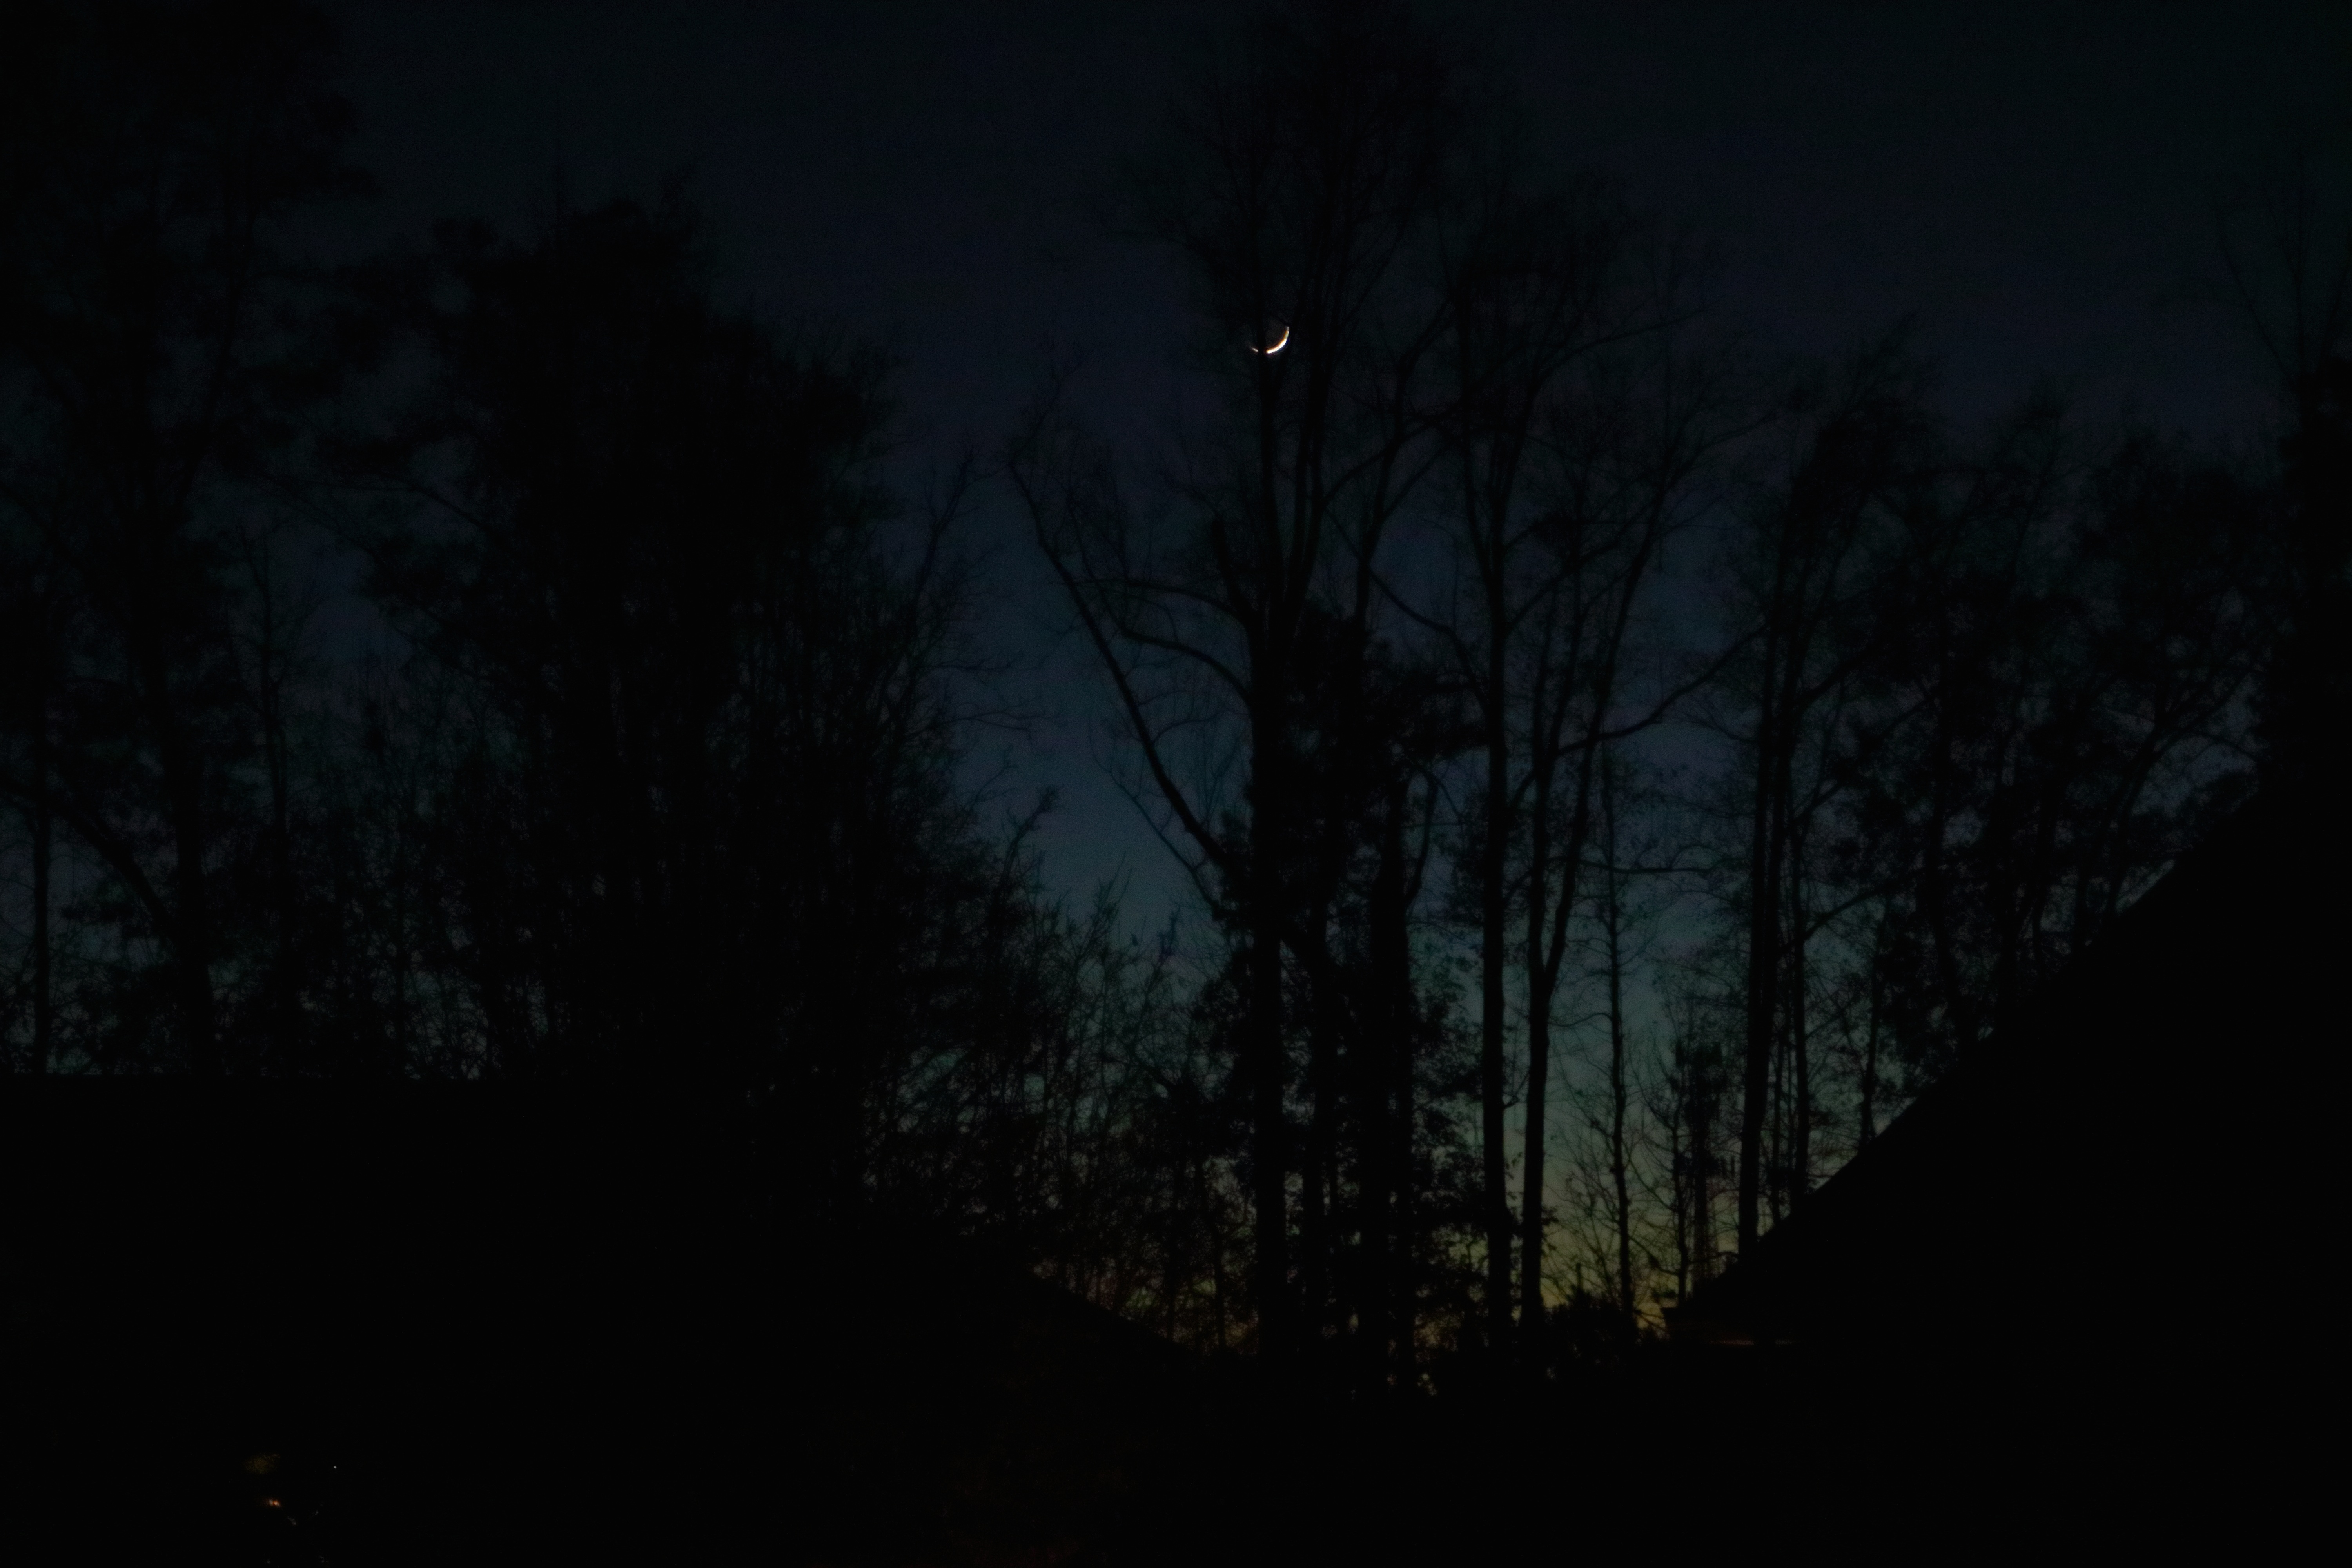
tree, forest, branch, light, night, sunlight, atmosphere, darkness, moonlight, midnight, screenshot, atmospheric phenomenon, computer wallpaper